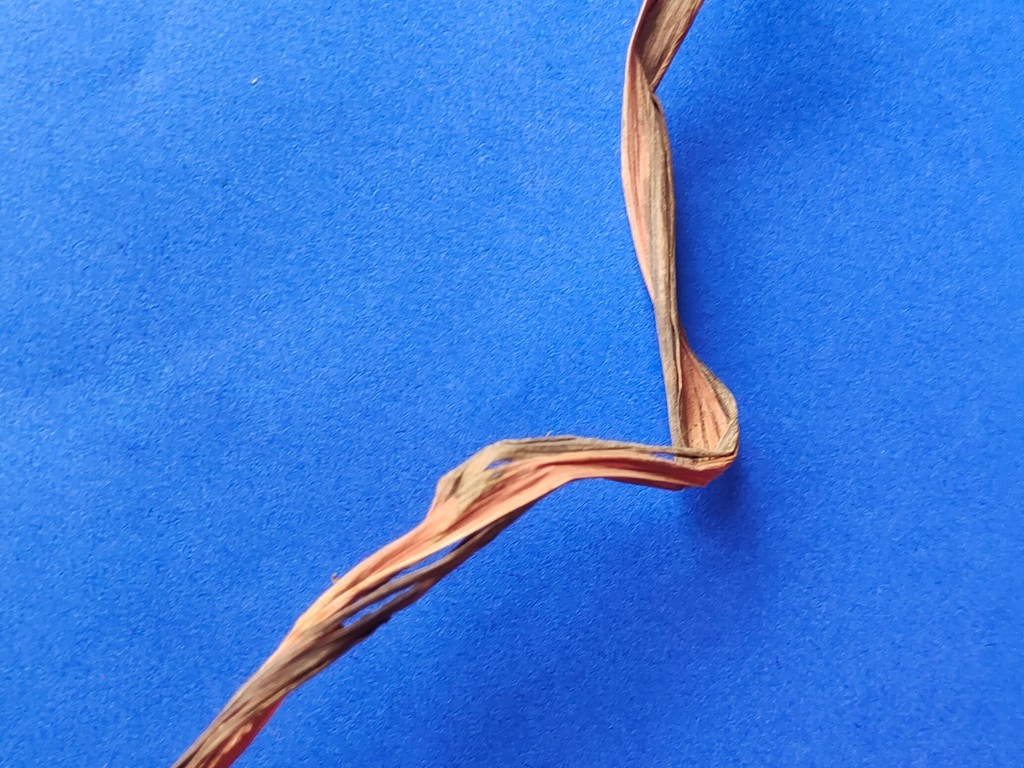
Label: Dried